Inez Johnson Lewis School

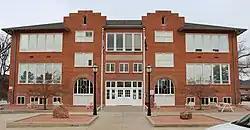
The school building in 2023

The Inez Johnson Lewis School, also known as Lewis-Palmer School District #38 Administration Building, is a building in Monument, Colorado. It was designed by architects MacLaren & Hetherington of Colorado Springs and was built in 1920. It was listed on the National Register of Historic Places in 1988.